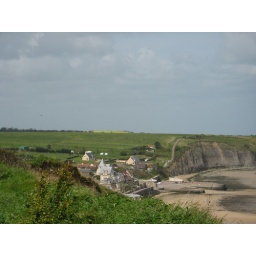
Looking towards the town of Arromanches.Notice the field of brilliant yellow rapeseedon the horizon. We saw these all over Normandy.